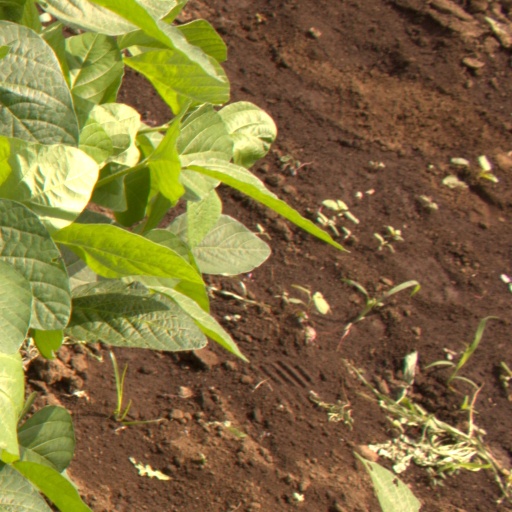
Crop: soybean